Jane Dodds

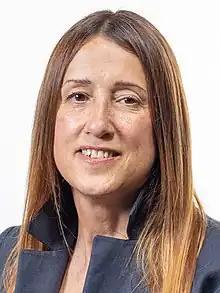
Dodds in 2021

Jane Winifred Dodds (born 13 September 1963) is a Welsh politician who has served as Leader of the Welsh Liberal Democrats since 2017. She was elected as the Member of Parliament (MP) for Brecon and Radnorshire at the seat's 2019 by-election, but was an MP for only three months before being defeated in the general election later the same year. In May 2021, Dodds was elected to the Senedd on the Mid and West Wales list. She is the only Liberal Democrat MS in the Senedd.